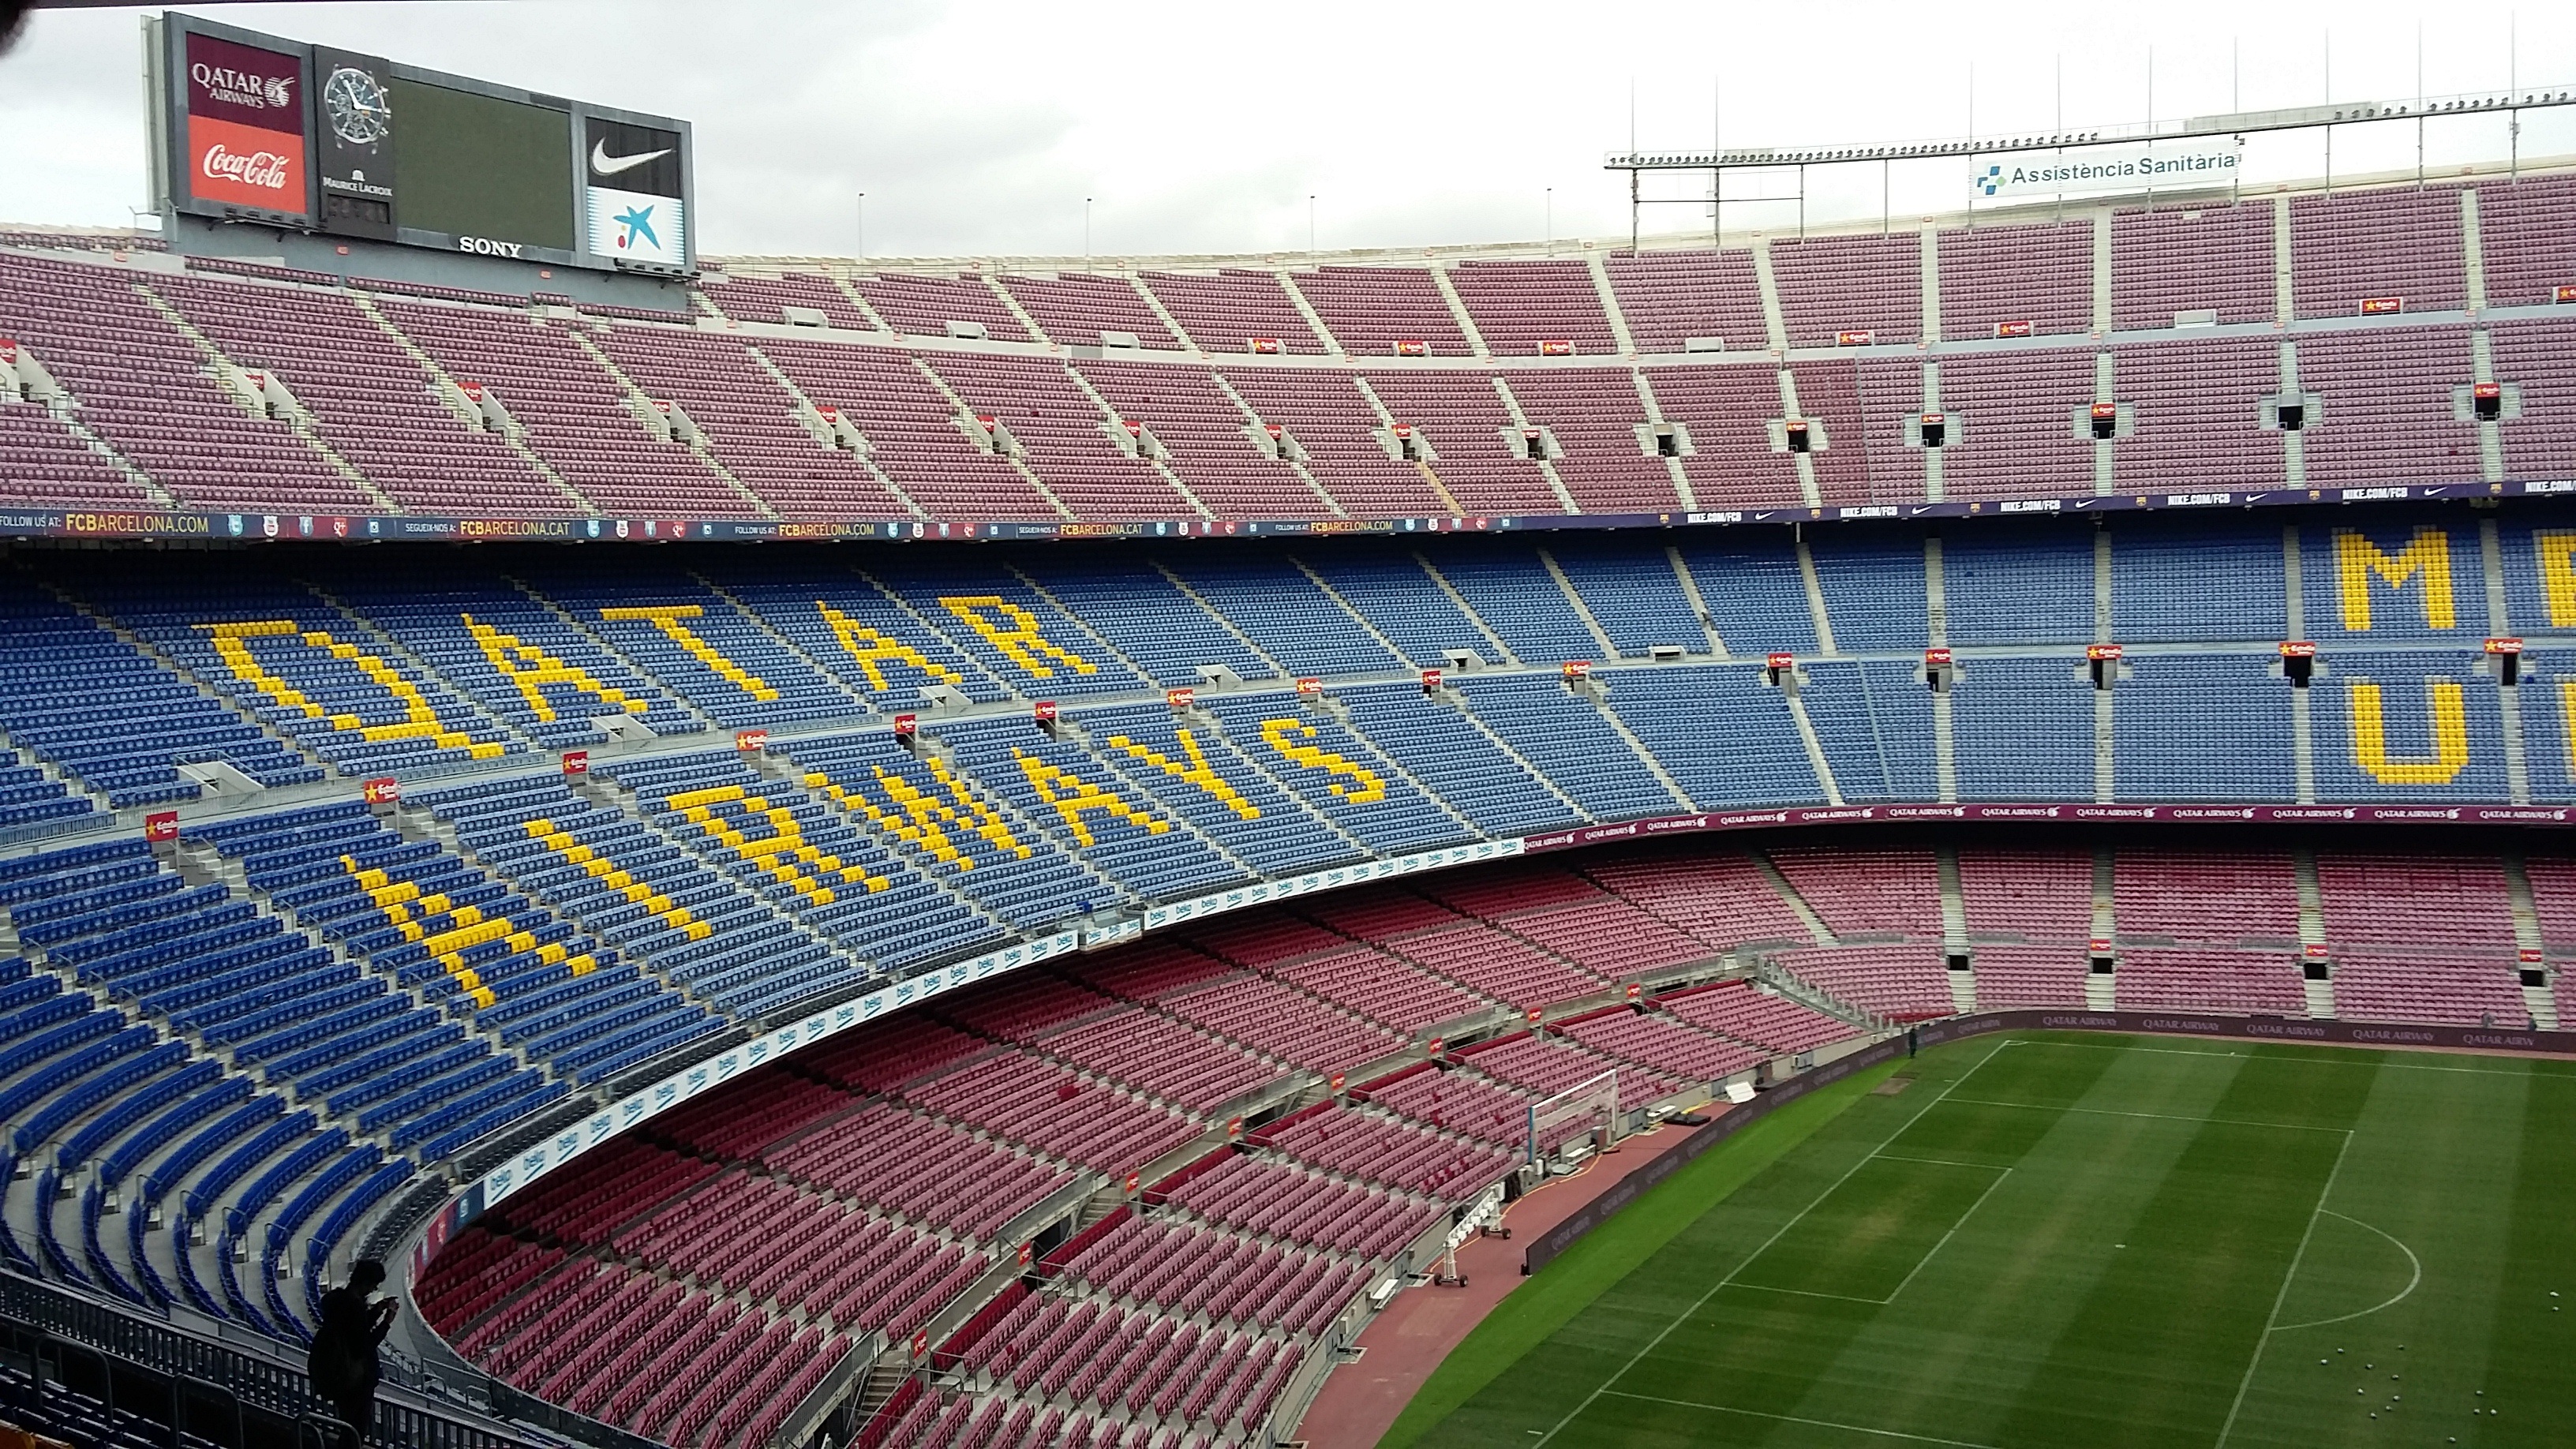
structure, sport, field, soccer, football, stadium, baseball field, arena, net, race track, european, famous, champions, baseball park, geographical feature, sport venue, soccer specific stadium, barcelona fc